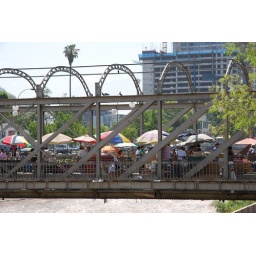
A jam packed saturday fruit and veggie market runs on a bridge over the Mapocho, in centro Santiago, Chile.